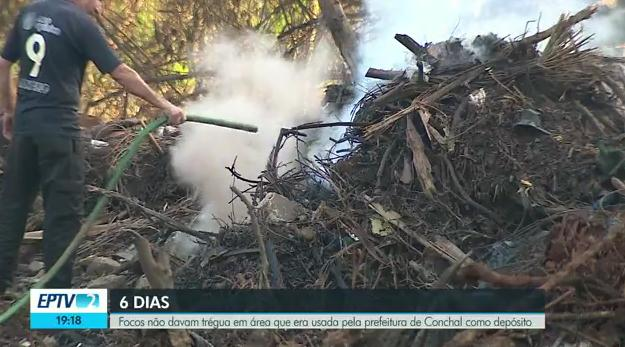
Fire: no
Smoke: yes